Inverse vulcanization

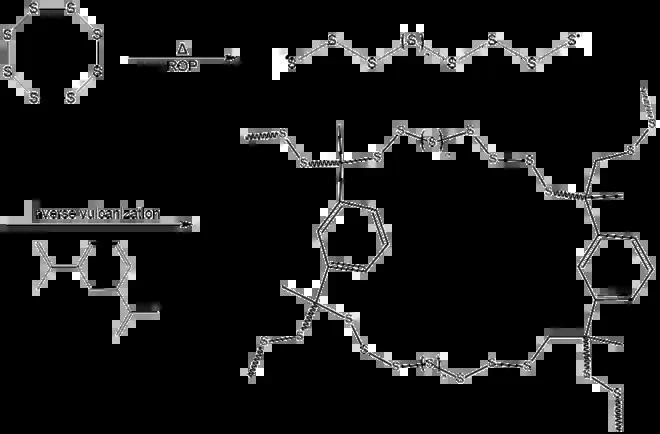
Inverse vulcanization process of sulfur through 1,3-diisopropenylbenzene.

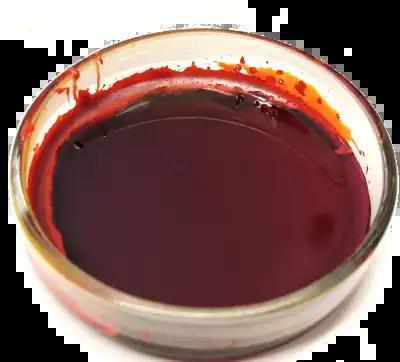
Physical appearance of poly(sulfur-random-<a href="https%3A//pubchem.ncbi.nlm.nih.gov/compound/1_3-Diisopropenylbenzene">1,3-diisopropenylbenzene

Vibrational spectroscopy was performed to investigate the chemical structure of the copolymers, and the presence of the C-S bonds was detected through Infrared or Raman spectroscopies. The high amount of S-S bonds makes the copolymer highly IR-inactive in the near and mid-infrared spectrum. As a consequence, sulfur-rich materials made via inverse vulcanization are characterized by a high refractive index (n~1.8), whose value depends again upon the composition and crosslinking species. As shown by thermogravimetric analysis (TGA), the copolymer thermal stability increases with the amount of added crosslinker; however, all the tested compositions degrade above 222 °C.